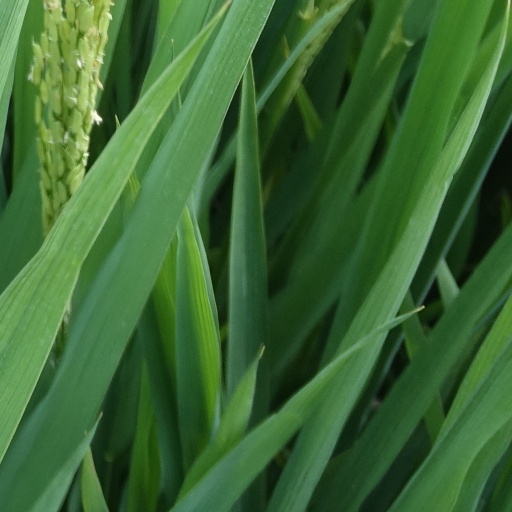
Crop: rice